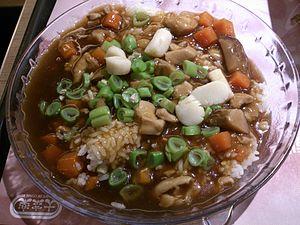
Le riz frit ou riz revenu est un mets composé de riz sauté au wok ou à la poêle, le plus souvent mélangé à d’autres ingrédients tels qu’œufs, légumes, produits de la mer ou viande. Il est souvent consommé seul, mais peut aussi accompagner un autre plat. Le riz frit est une composante majeure des cuisines d’Asie de l’Est, du Sud-Est et dans une certaine mesure, du Sud. Quand il est fait maison, le riz frit inclut généralement les restes d’autres plats, donnant ainsi naissance à d’innombrables variations. Économique et varié, il se rapproche de préparations comme les nouilles frites ou le pyttipanna. Le riz frit est apparu sous la dynastie Sui, en Chine. Ainsi, toutes les variations de ce plat tirent leurs origines du riz frit chinois.